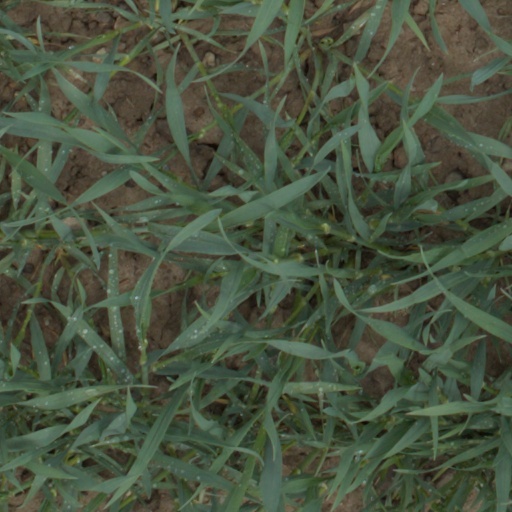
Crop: wheat